2-6-0

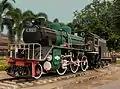
JGR C56 no. C56 23 preserved as SRT 719 plinthed near the

In 1902, the CGR placed three locomotives with a Mogul wheel arrangement in service on the Hopefield narrow gauge branch line that was being constructed from Kalbaskraal. They were built by Baldwin and were of a standard type that was being used on the narrow gauge railroads of Maine in the US. A fourth locomotive, identical to the first three, was ordered from the same manufacturer in 1911. In 1912, when these locomotives were assimilated into the South African Railways, they were renumbered with an "NG" prefix to their running numbers. When a system of grouping narrow gauge locomotives into classes was eventually introduced somewhere between 1928 and 1930, they were to be classified as Class NG7 but had already been withdrawn from service.